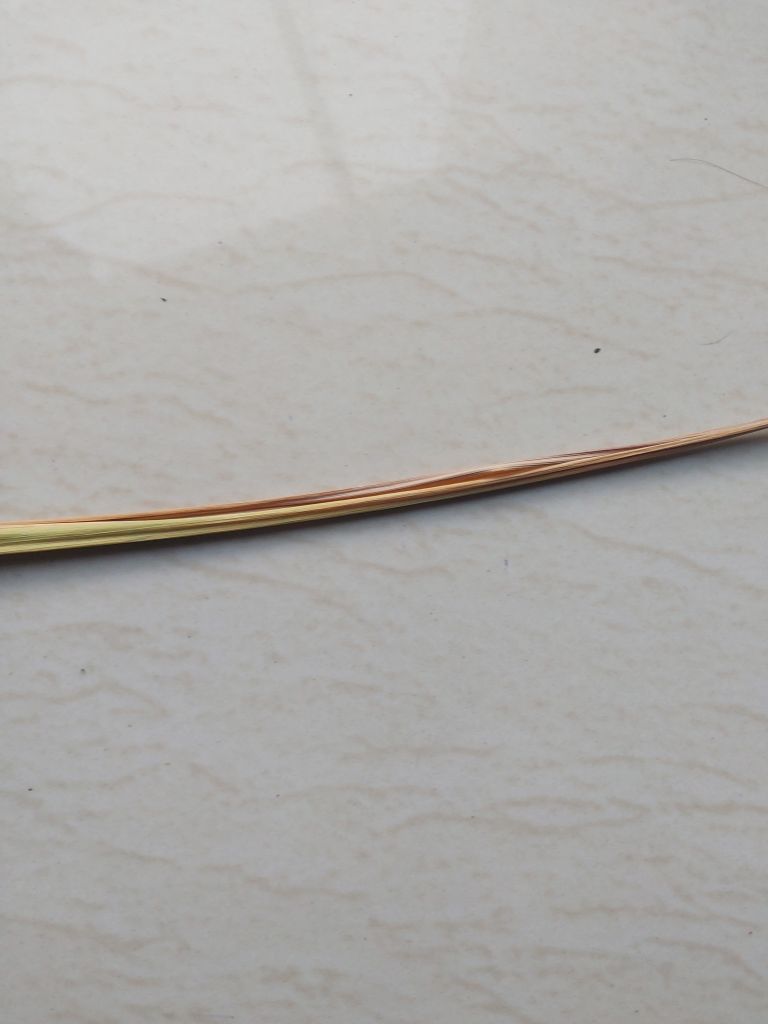
Label: Dried